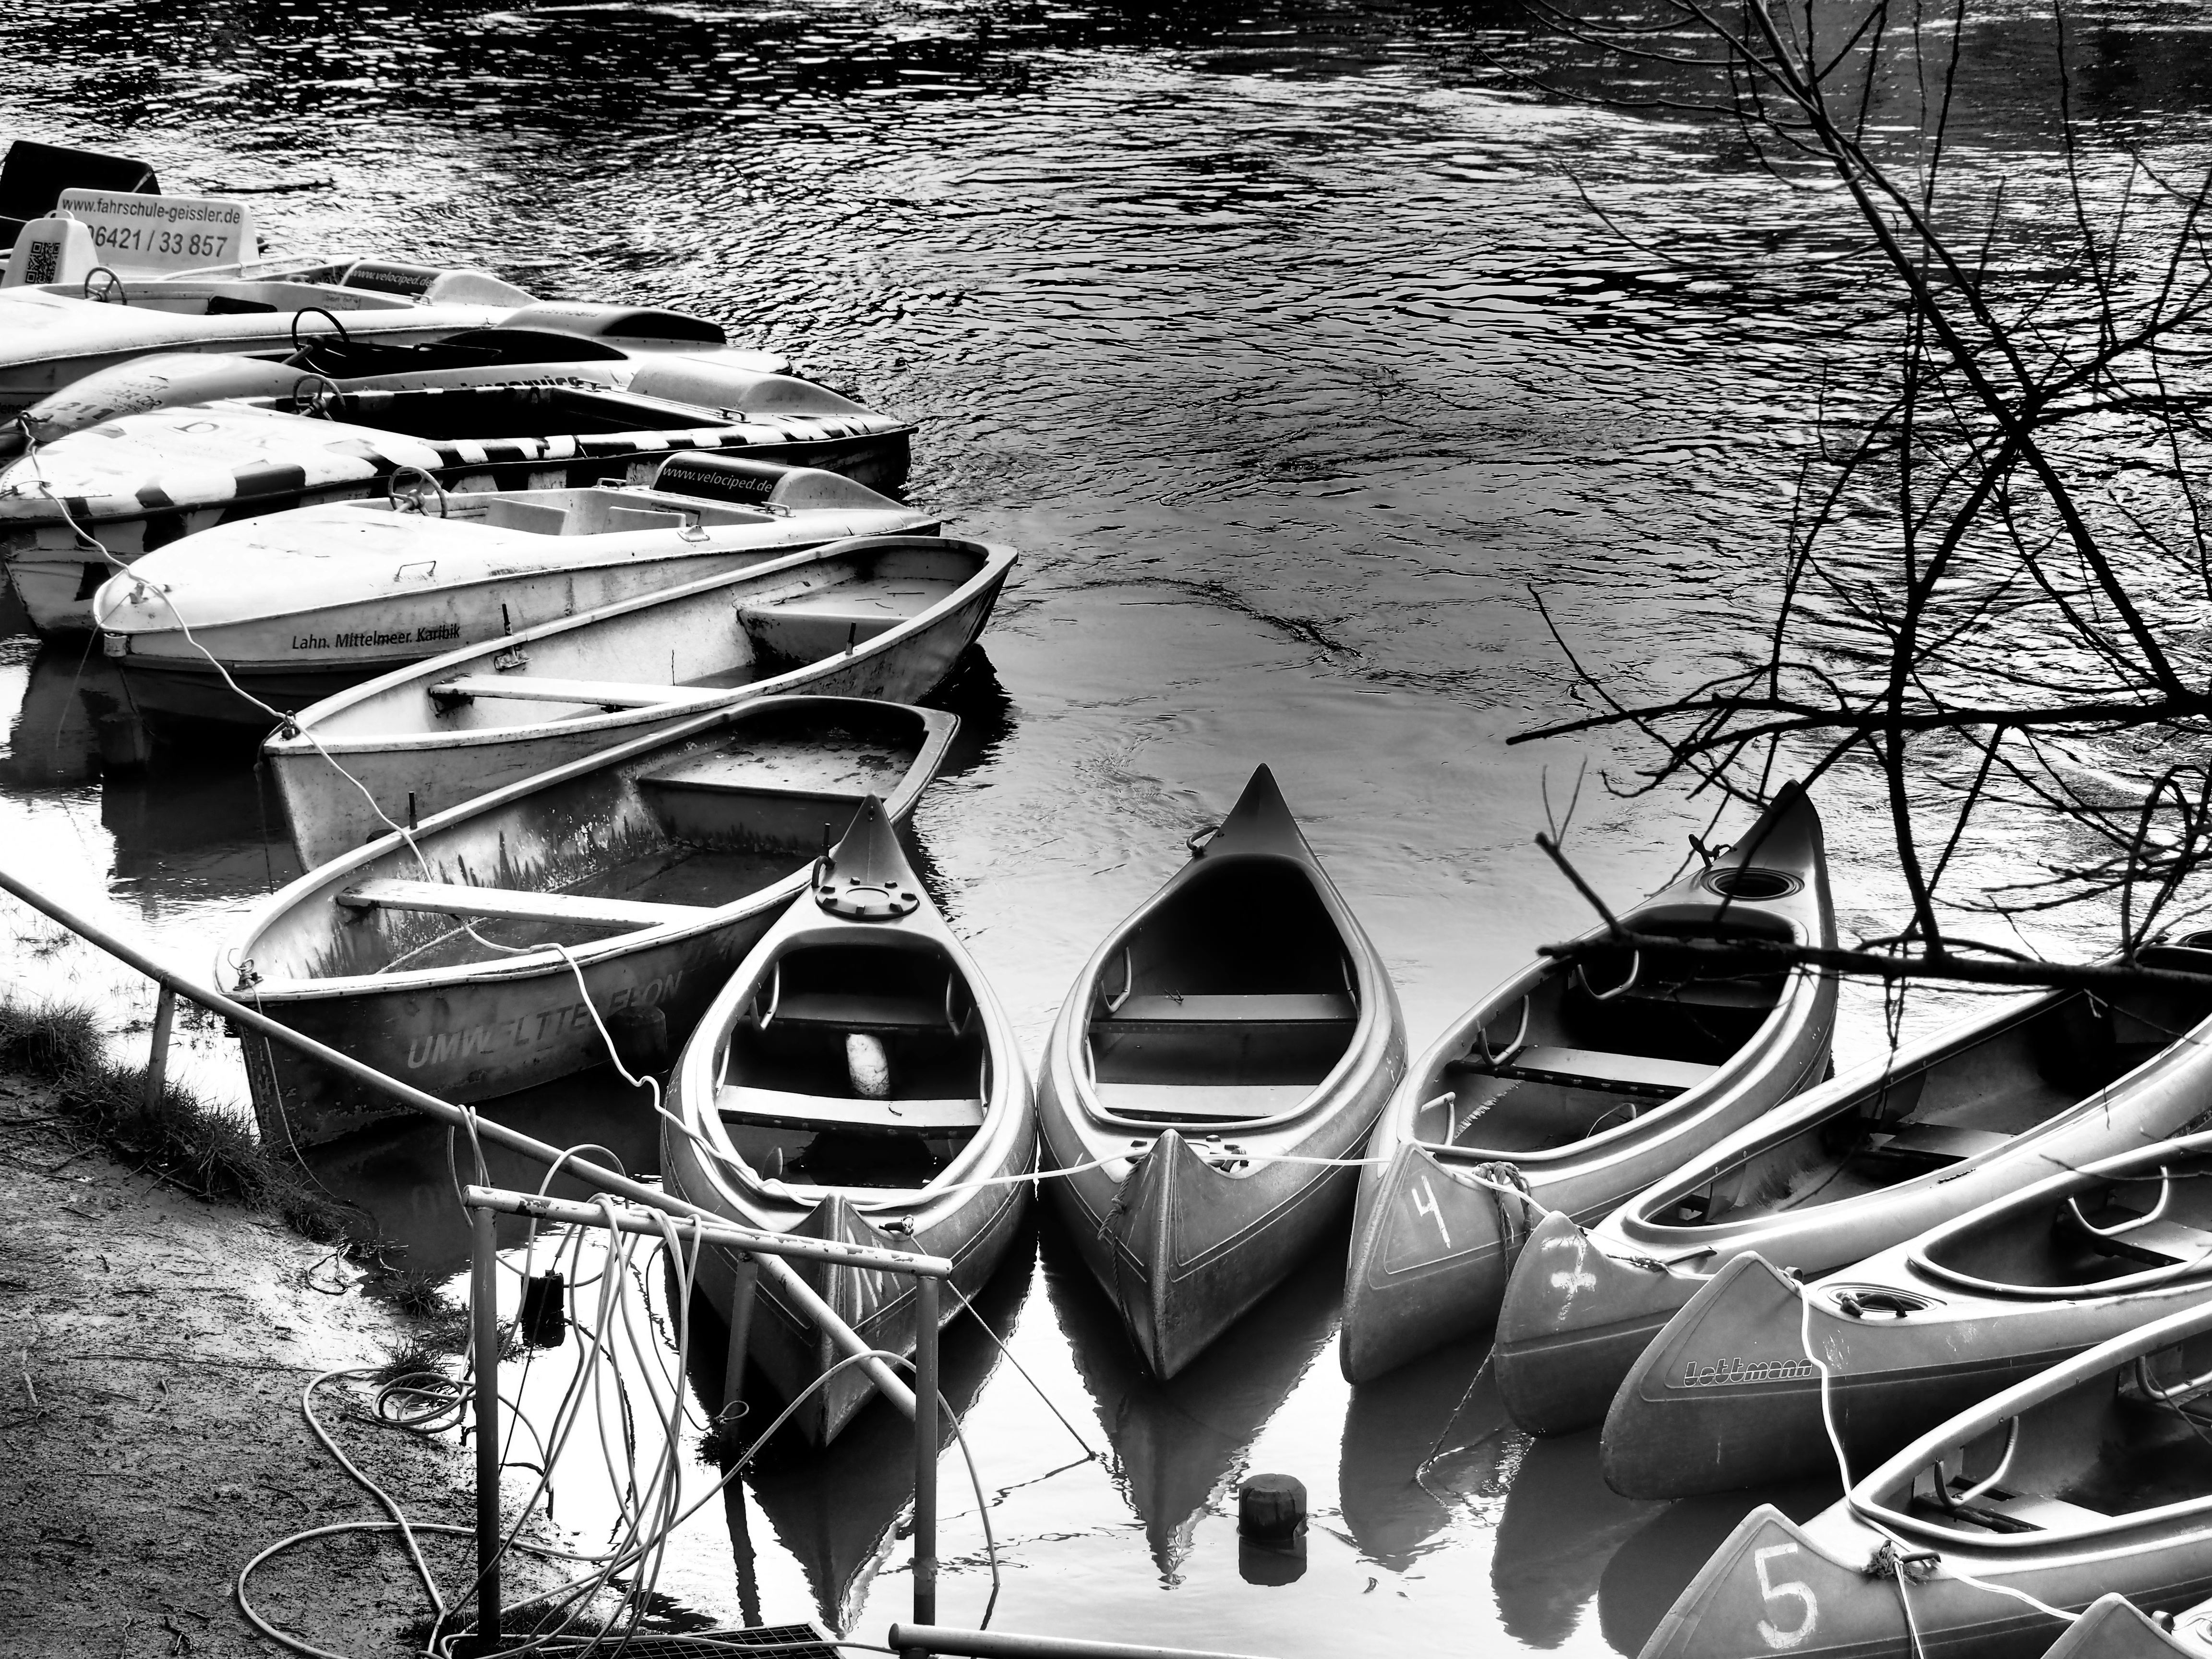
black and white, white, sport, boat, photography, river, paddle, vehicle, holiday, black, monochrome, leisure, kayak, fun, boats, photograph, rowing, canoeing, trend sports, paddler, monochrome photography, paddle tour, canoeist, film noir